John Thilman Hendrick

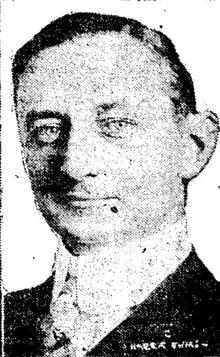
John Thilman Hendrick in 1920

John Thilman Hendrick (November 12, 1878 – November 12, 1944) was a businessman and the 13th president of the Board of Commissioners of the District of Columbia; he served from late 1920 to March 1921 during the end of the Wilson Administration.